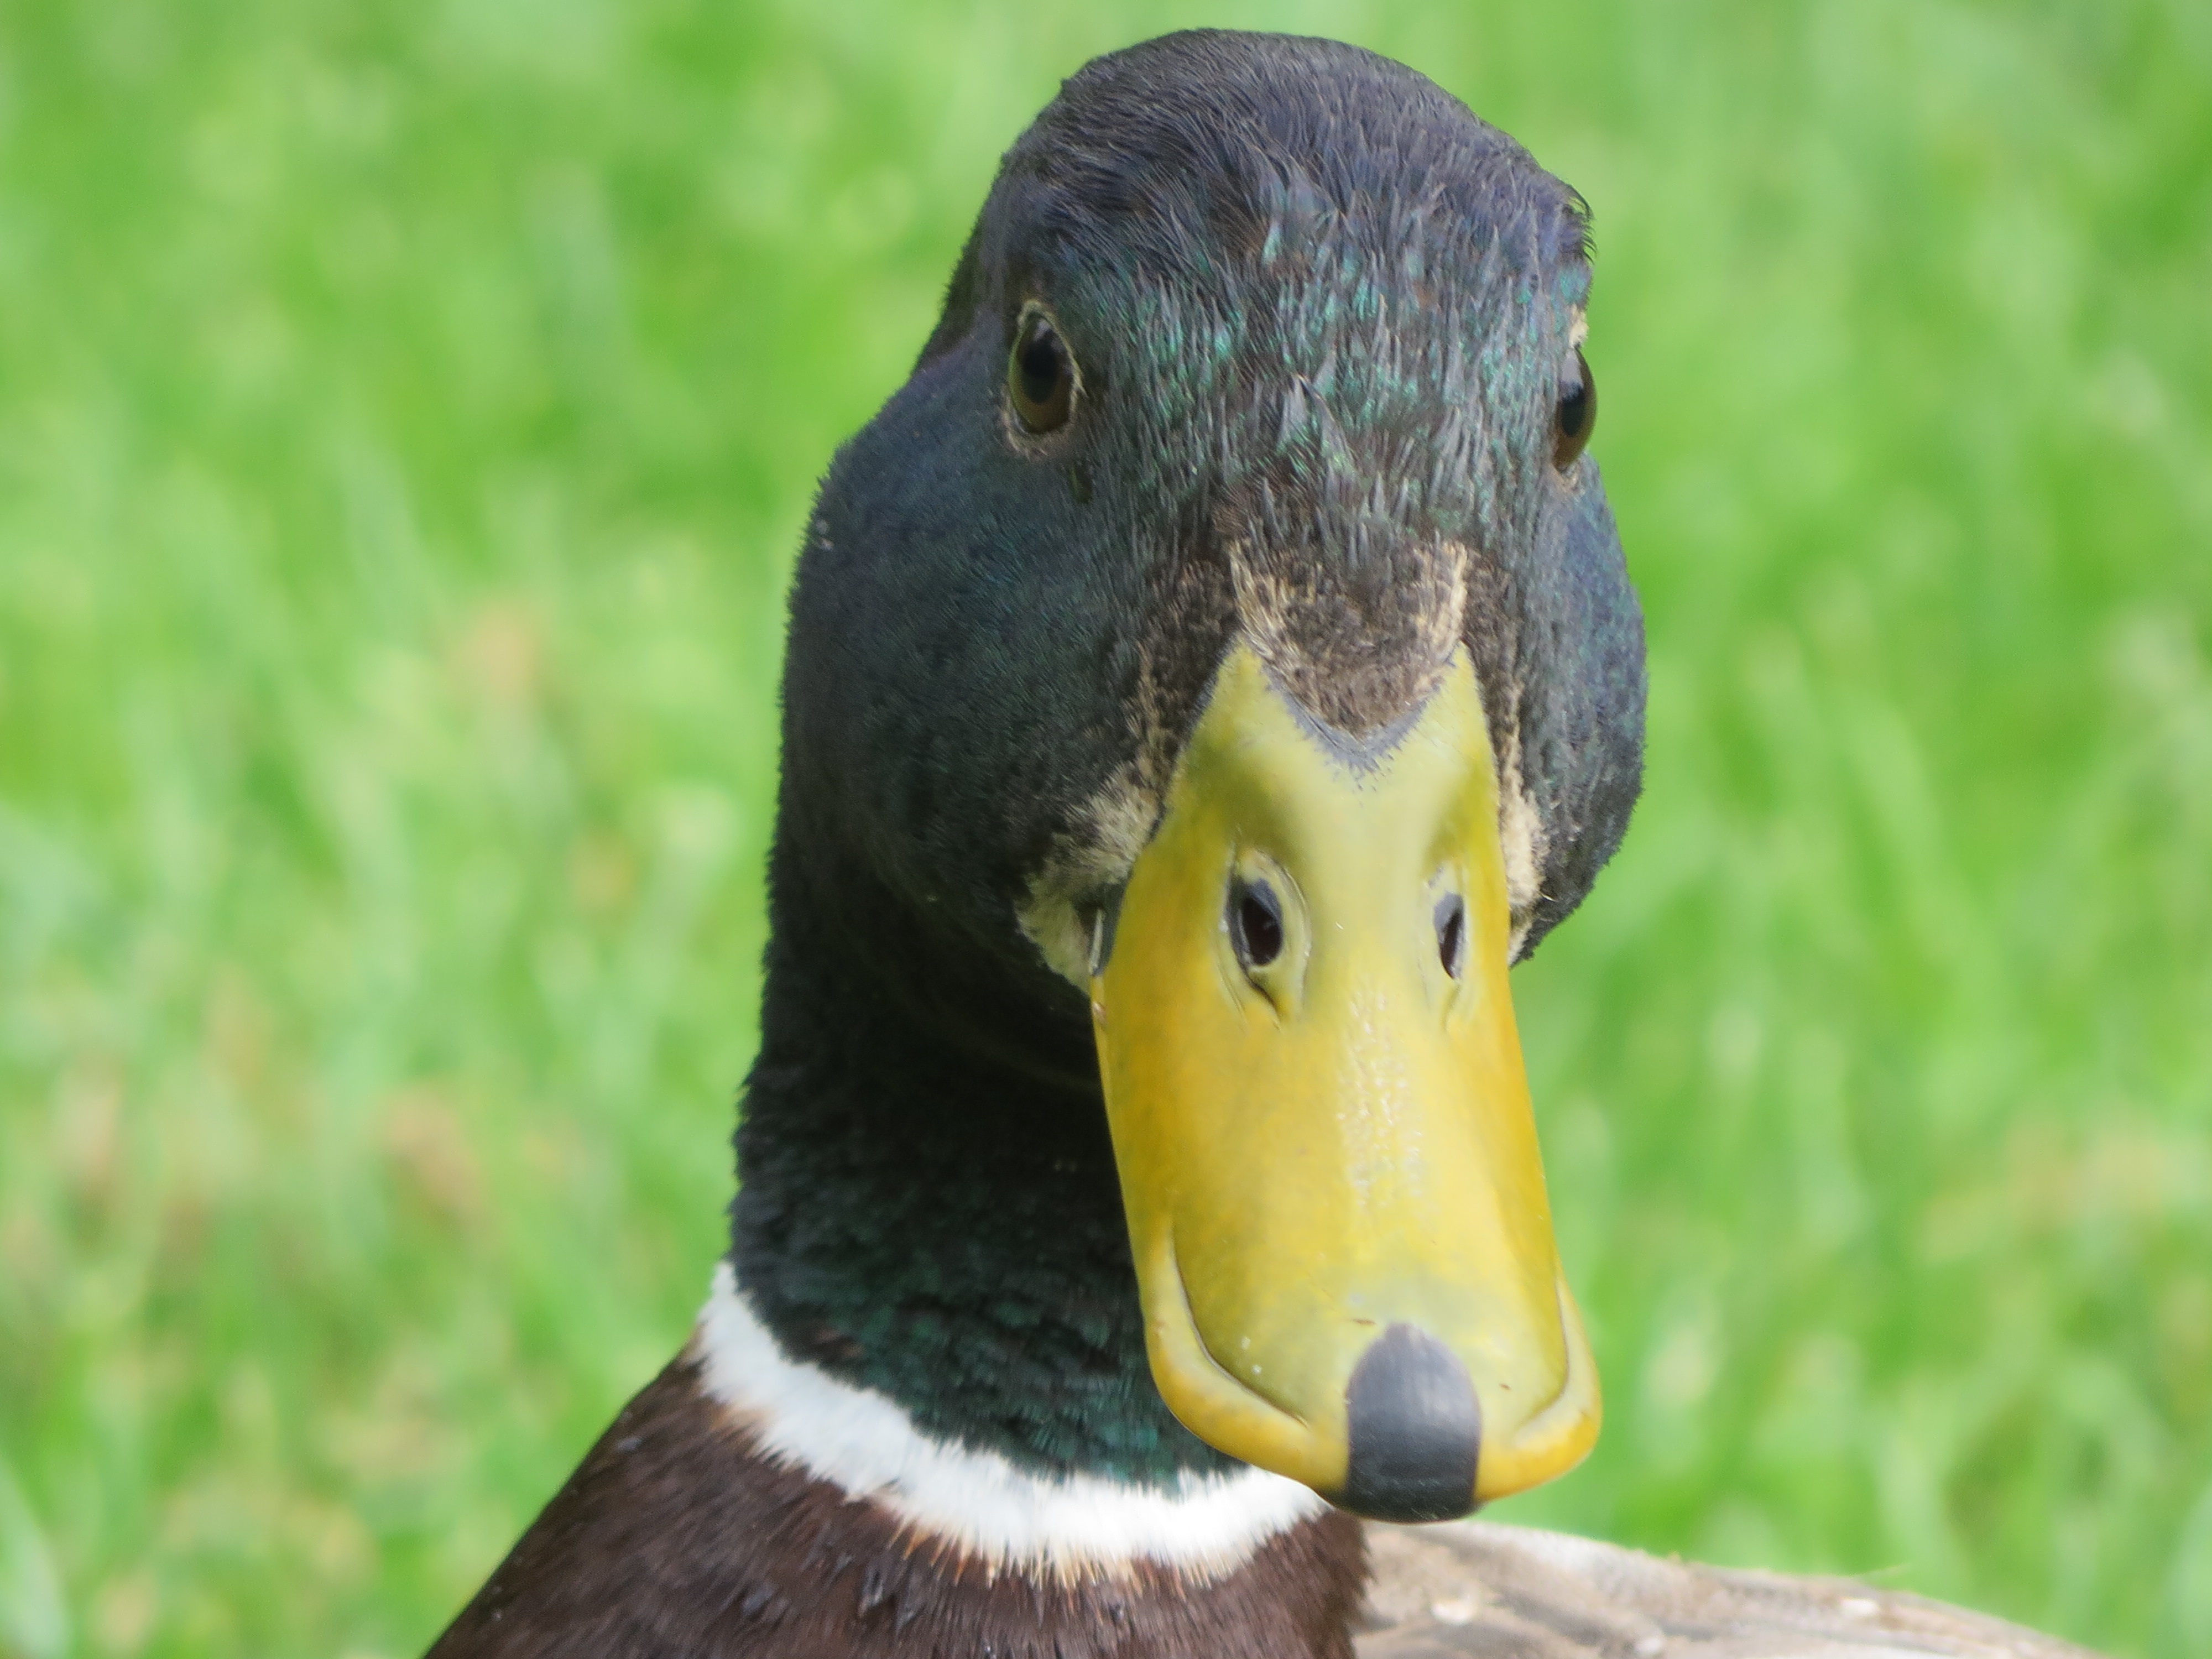
bird, animal, wildlife, beak, fauna, close up, duck, vertebrate, waterfowl, water bird, mallard, ducks geese and swans